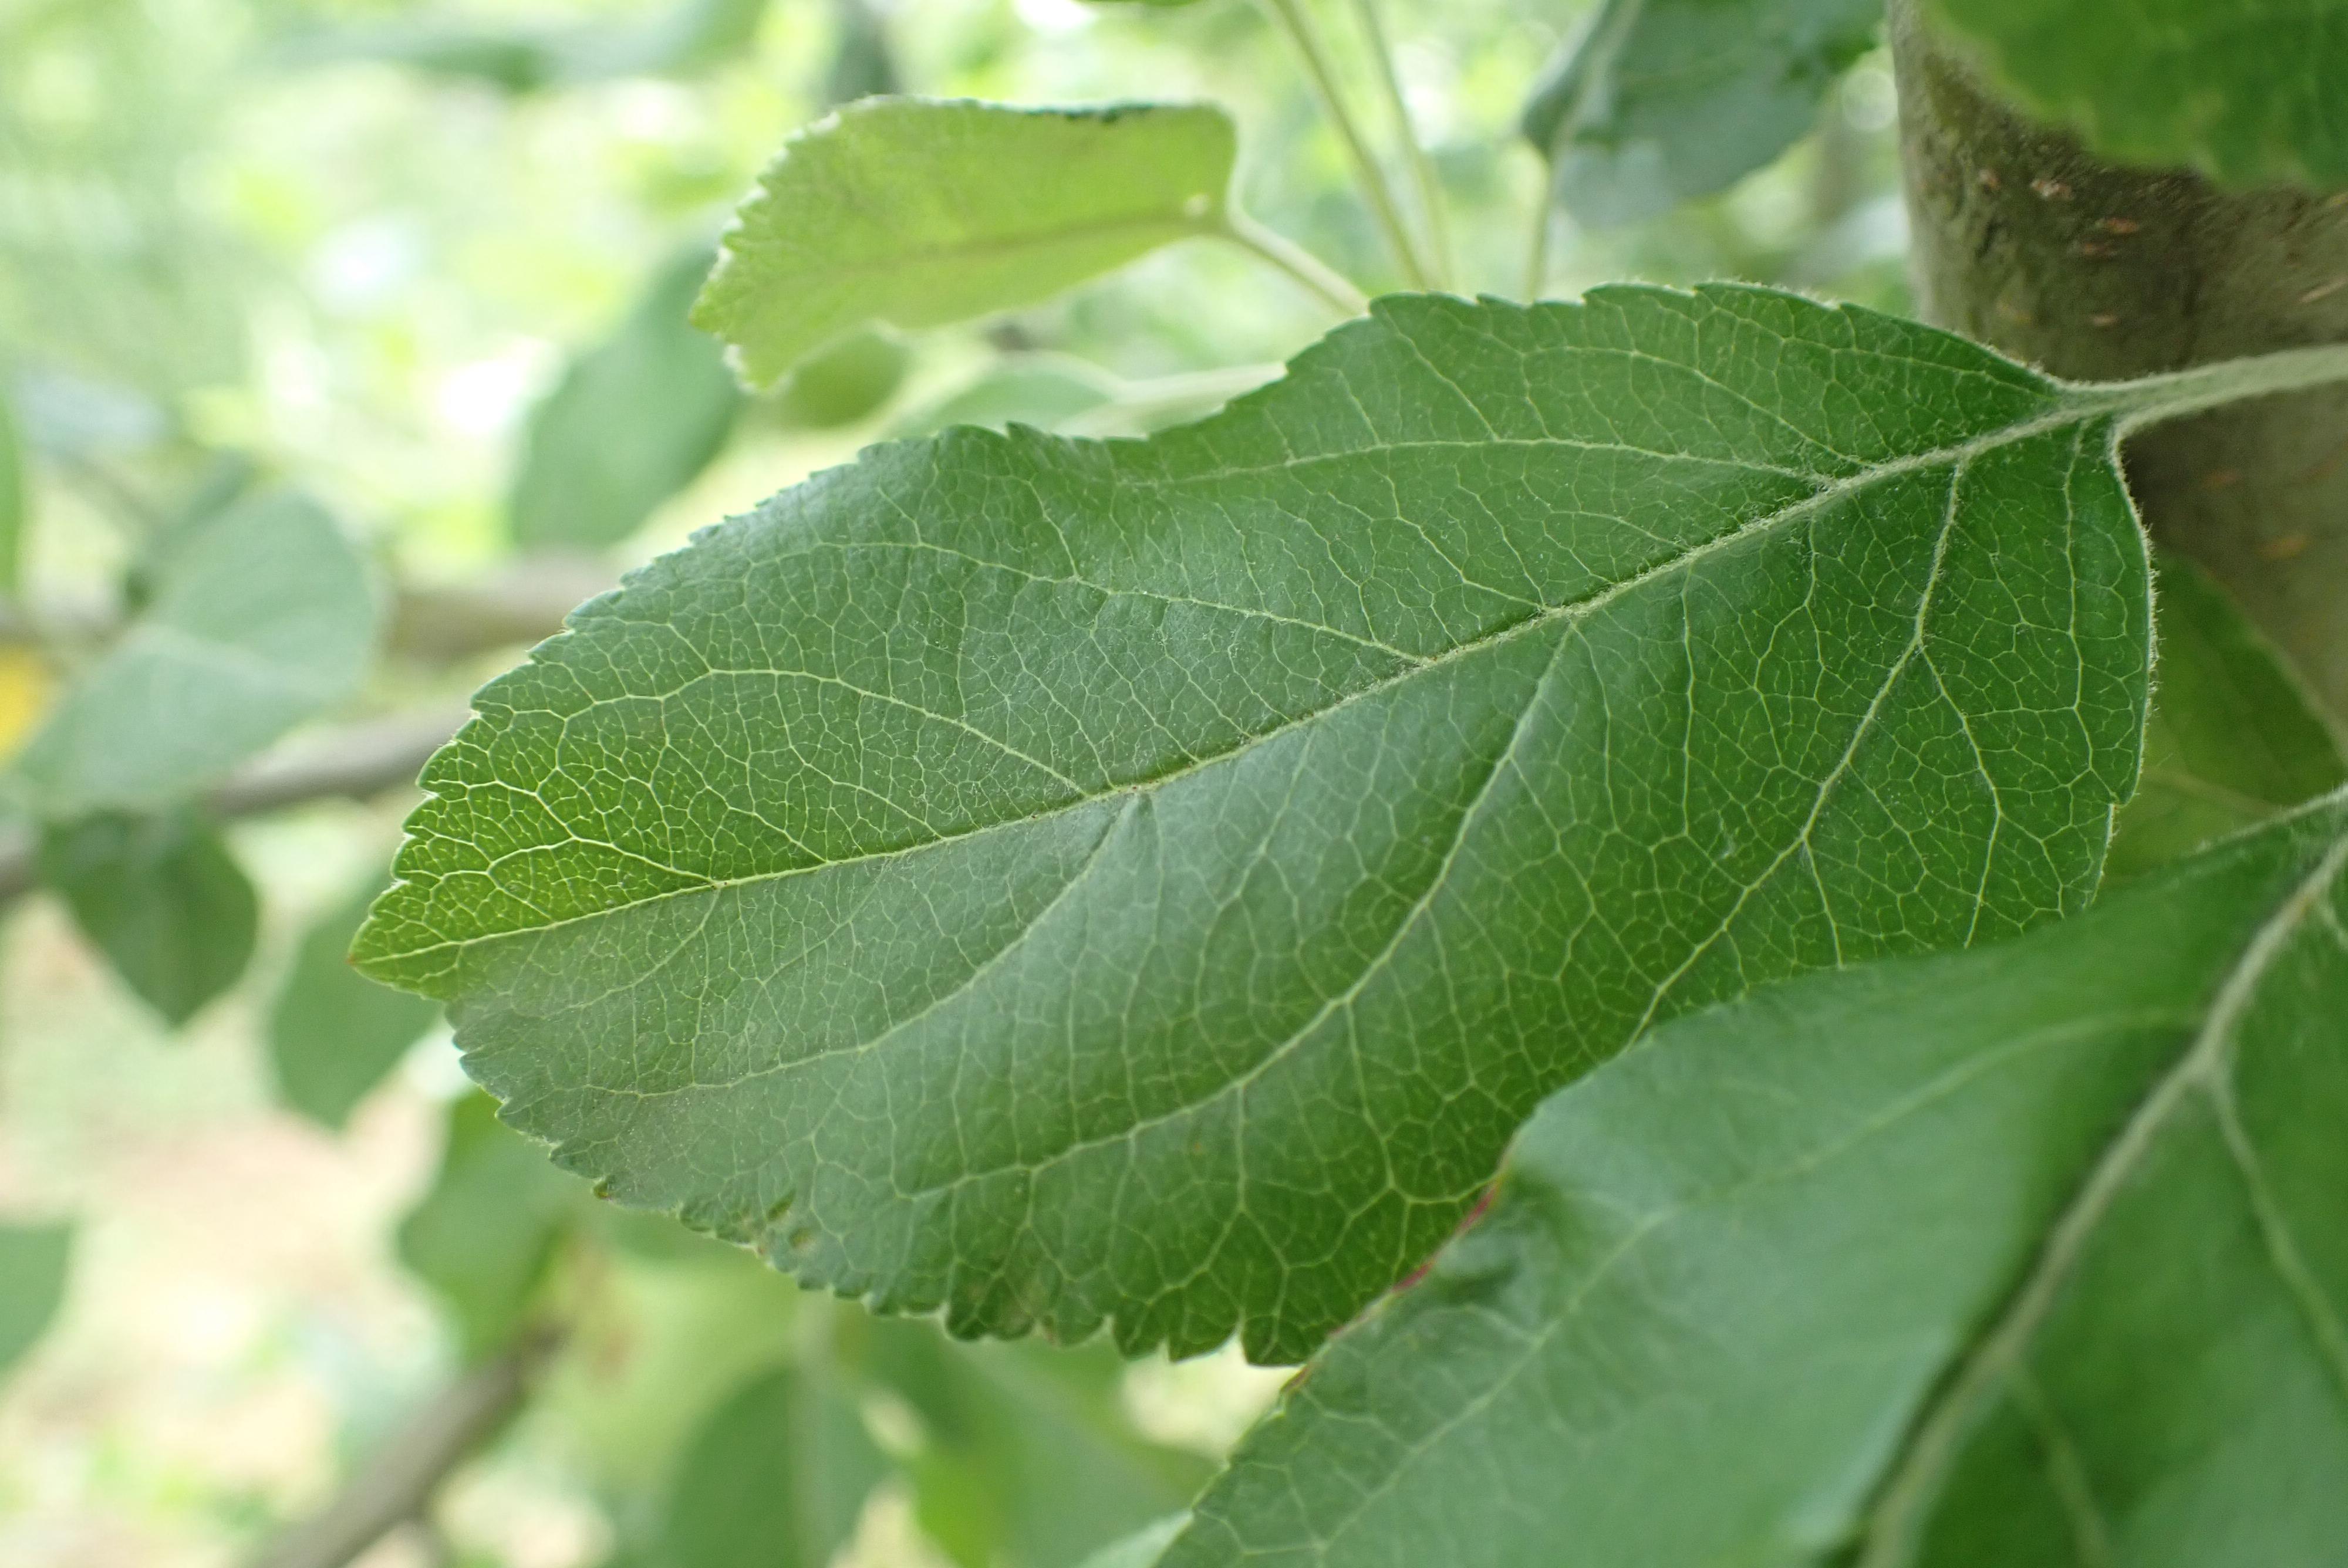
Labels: healthy